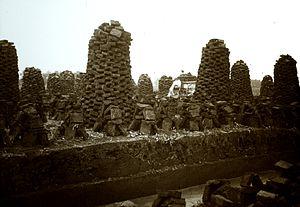
La tourbe est une matière organique fossile formée par accumulation sur de longues périodes de temps de matière organique morte, essentiellement des végétaux, dans un milieu saturé en eau. La tourbe forme la majeure partie des sols des tourbières. Séchée, elle donne un combustible brun à noirâtre qui chauffe moins que le bois et le charbon.